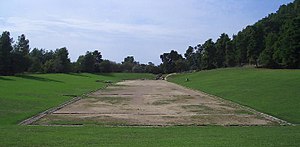
Olympiske lege / Historie / Antikkens olympiske lege
Oprindeligt stadion i Olympia i Grækenland.
De olympiske lege er en sportsbegivenhed med mange sportsgrene, der afholdes hvert fjerde år. De olympiske lege kendes fra to æraer: Antikkens olympiske lege og de moderne olympiske lege, som Pierre de Coubertin tog initiativet til i slutningen af 1800-tallet. Han fik etableret den Internationale Olympiske Komité i 1894. Den afholdt de første moderne olympiske lege i 1896 i Athen.